Populist Party (United States)

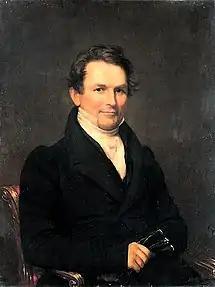
Economist Edward Kellogg was an early advocate of fiat money.

Ideologically, the Populist Party originated in the debate over monetary policy in the aftermath of the American Civil War. In order to fund that war, the U.S. government had left the gold standard by issuing fiat paper currency known as Greenbacks. After the war, the Eastern financial establishment strongly favored a return to the gold standard for both ideological reasons (they believed that money must be backed by gold which, they argued, had intrinsic value) and economic gain (a return to the gold standard would make their government bonds more valuable). Successive presidential administrations favored "hard money" policies that retired the greenbacks, thereby shrinking the amount of currency in circulation. Financial interests also won passage of the Coinage Act of 1873, which barred the coinage of silver, thereby ending a policy of bimetallism. The deflation caused by these policies affected farmers especially strongly, since deflation made it more difficult to pay debts and led to lower prices for agricultural products.